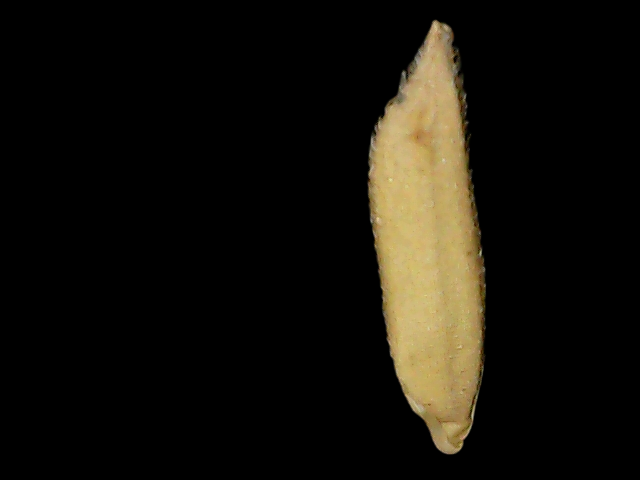
Rice variety: Binadhan14